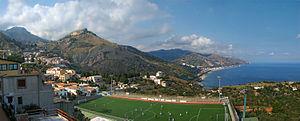
Taormine, Sicile, Italie. La côte de la mer Ionienne vue vers le nord à partir de la vieille ville. Le système de téléphérique conduisant aux plages est visible en arrière du stade de football.